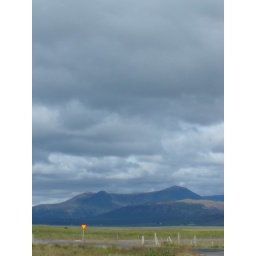
Yellow sign in front of mountains